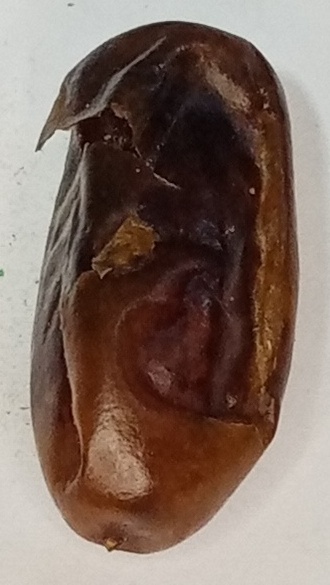
Variety: gajar
Size: small
Grade: grade-2